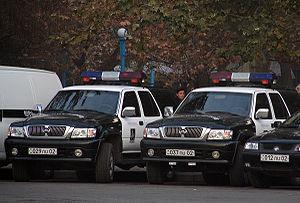
Erevan ou Yerevan est la plus grande des villes d’Arménie et sa capitale depuis 1918, la douzième depuis les origines de l’Arménie. La ville actuelle est en partie fondée sur l'ancienne cité urartéenne d'Erebouni. Elle est située à l'ouest du pays, à l'extrémité orientale de la plaine de l'Ararat, au-dessus des gorges de la rivière Hrazdan.